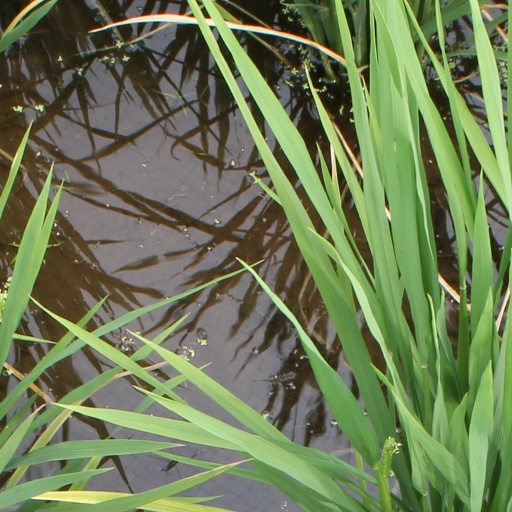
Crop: rice